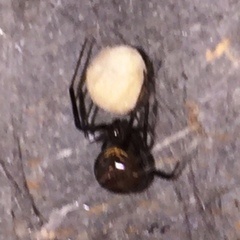
Species: Lactrodectus_hesperus